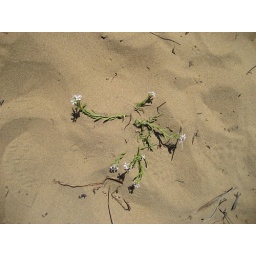
Blooming plant in the sand